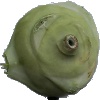
Label: Kohlrabi 1